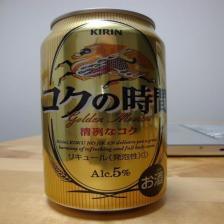
Label: cans